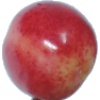
Label: cherry_rainier